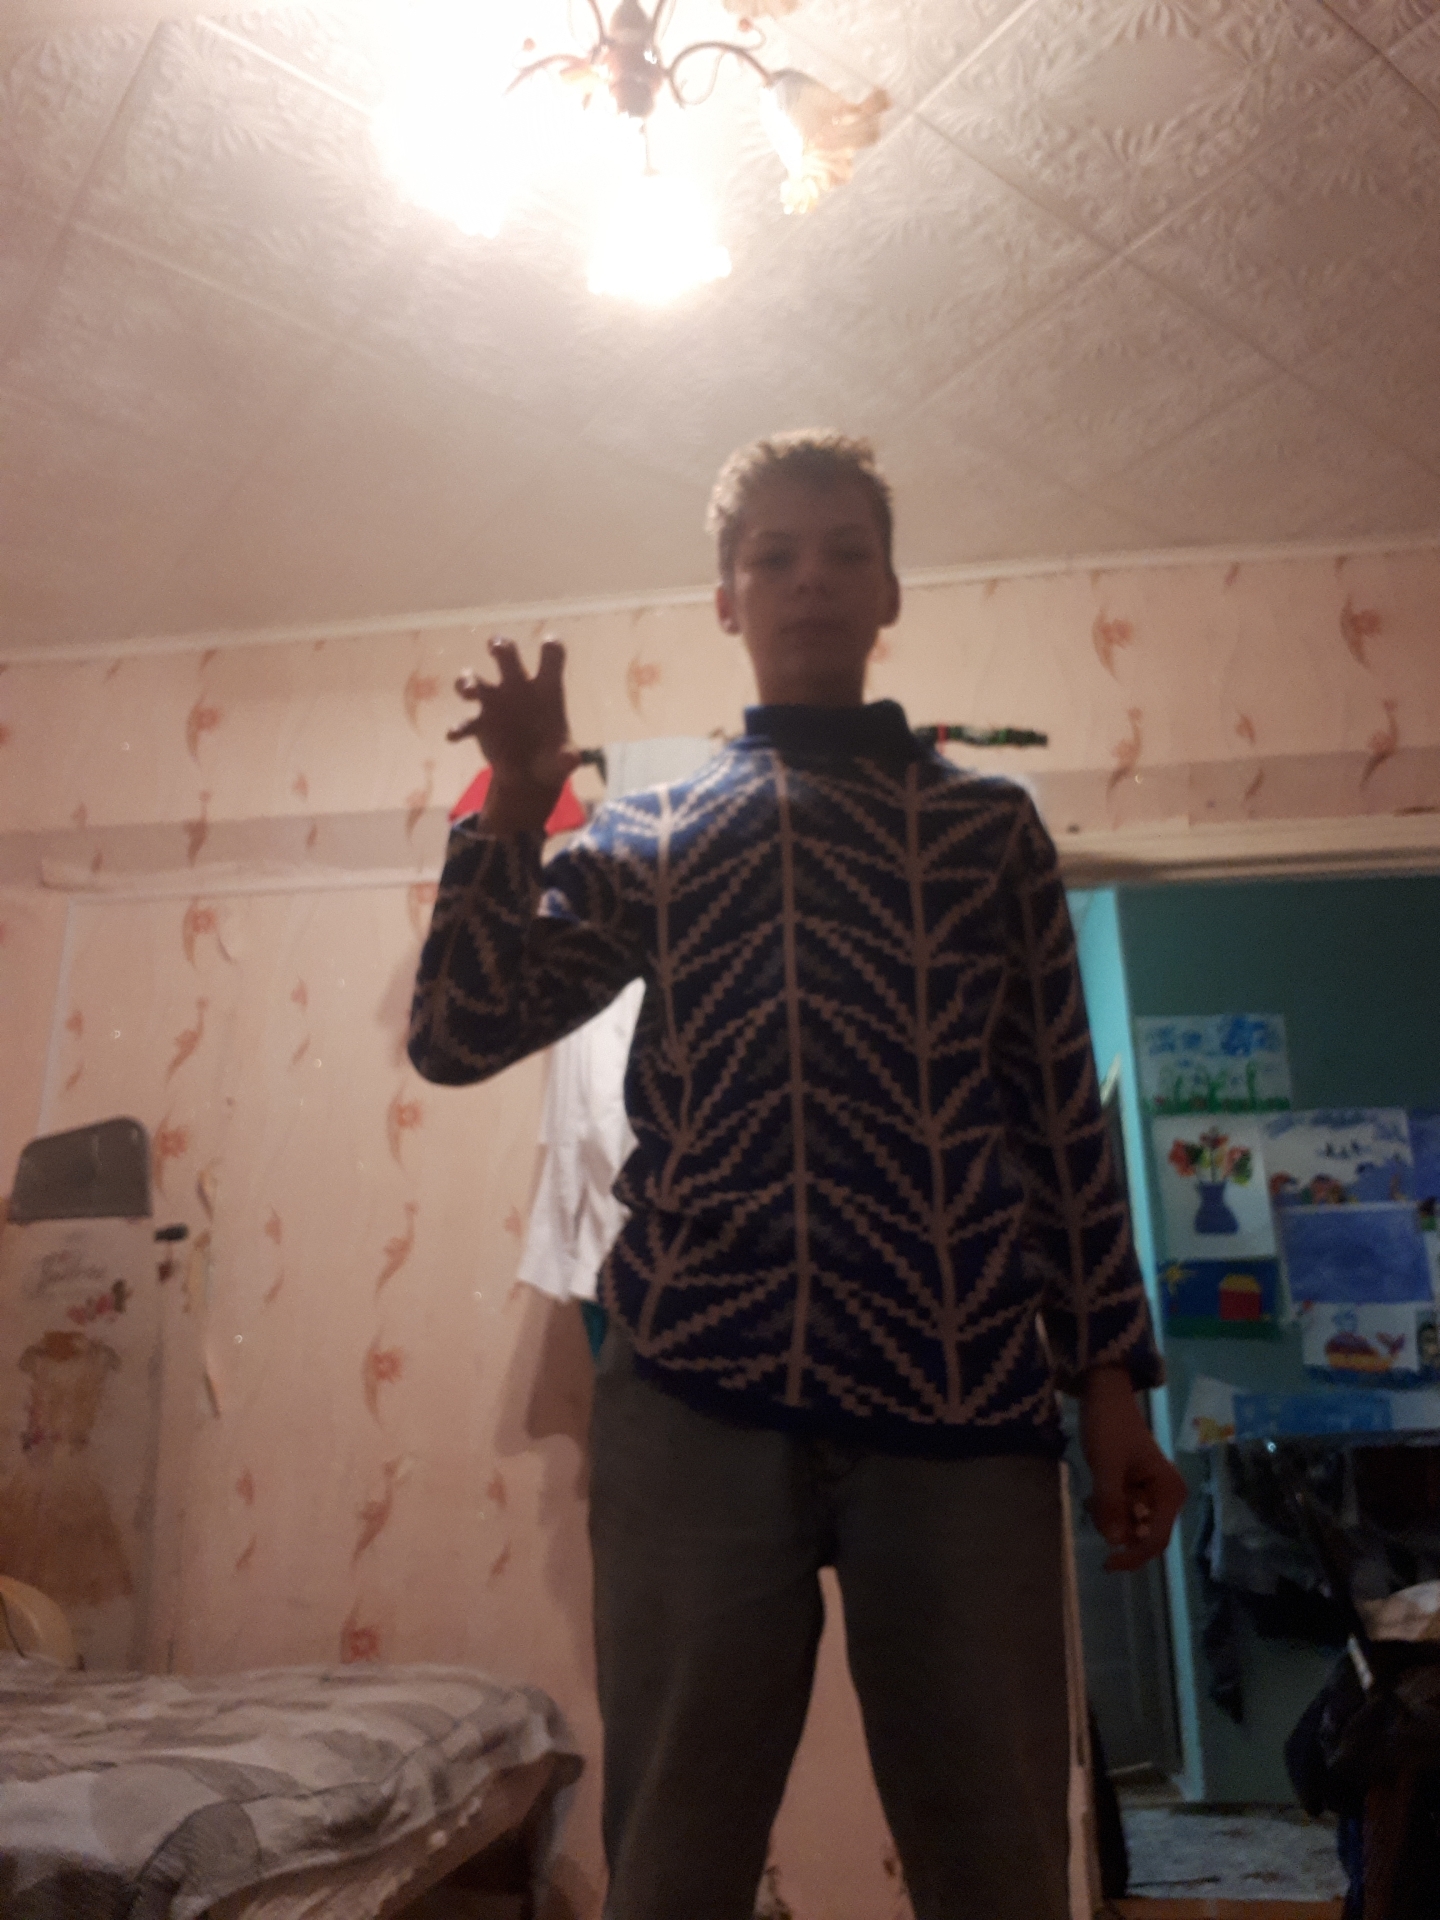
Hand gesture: grabbing